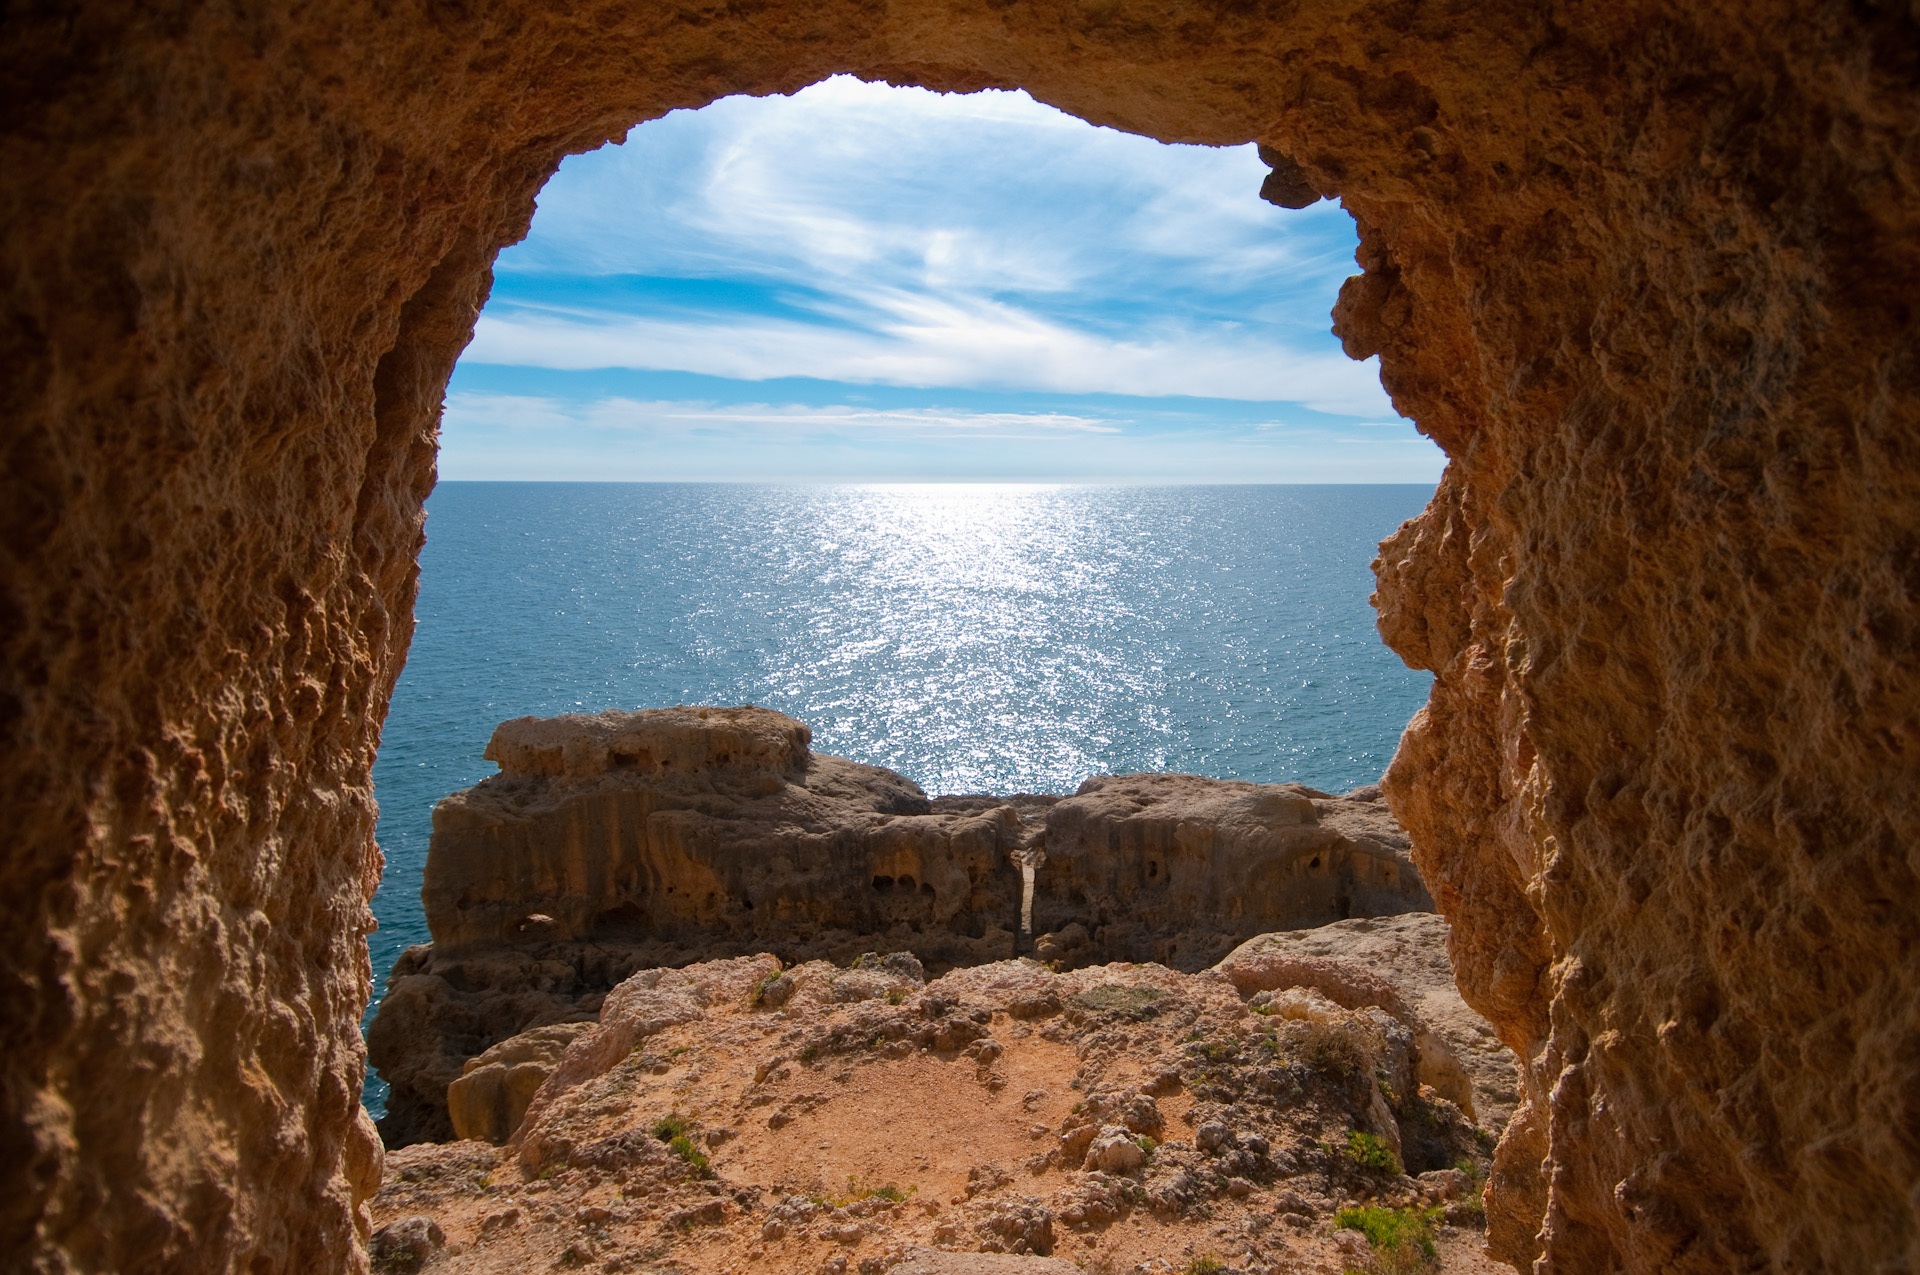
sea, coast, water, nature, rock, ocean, tunnel, formation, cliff, arch, cave, mediterranean, terrain, material, relaxation, geology, passage, portugal, idyll, rocky coast, algarve, cape, wadi, landform, natural arch, sea cave, portimao, geographical feature, escadinhas, carvoeira